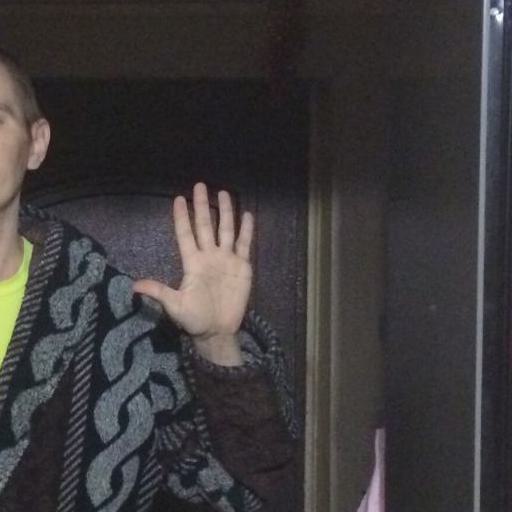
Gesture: palm